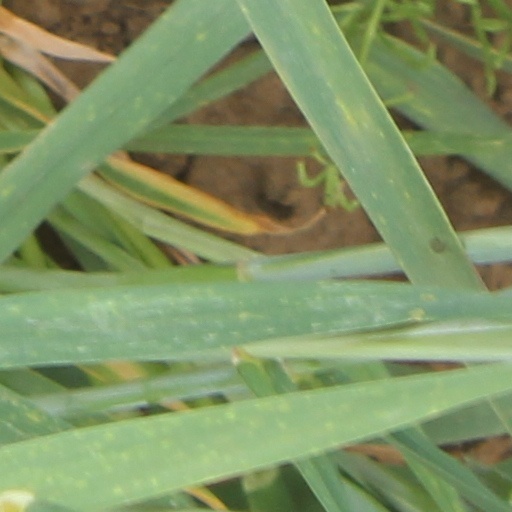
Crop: wheat